Army & Air Force Exchange Service

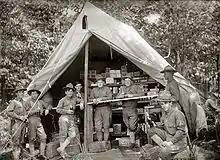
Soldiers take a break at a post exchange in this 1914 photo.

For more than 100 years before the post exchange system was created, traveling merchants known as sutlers provided American soldiers with goods and services during times of war. Sutlers served troops at Army camps as far back as the French and Indian and Revolutionary wars.